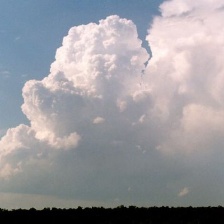
Cloud type: Cumulonimbus